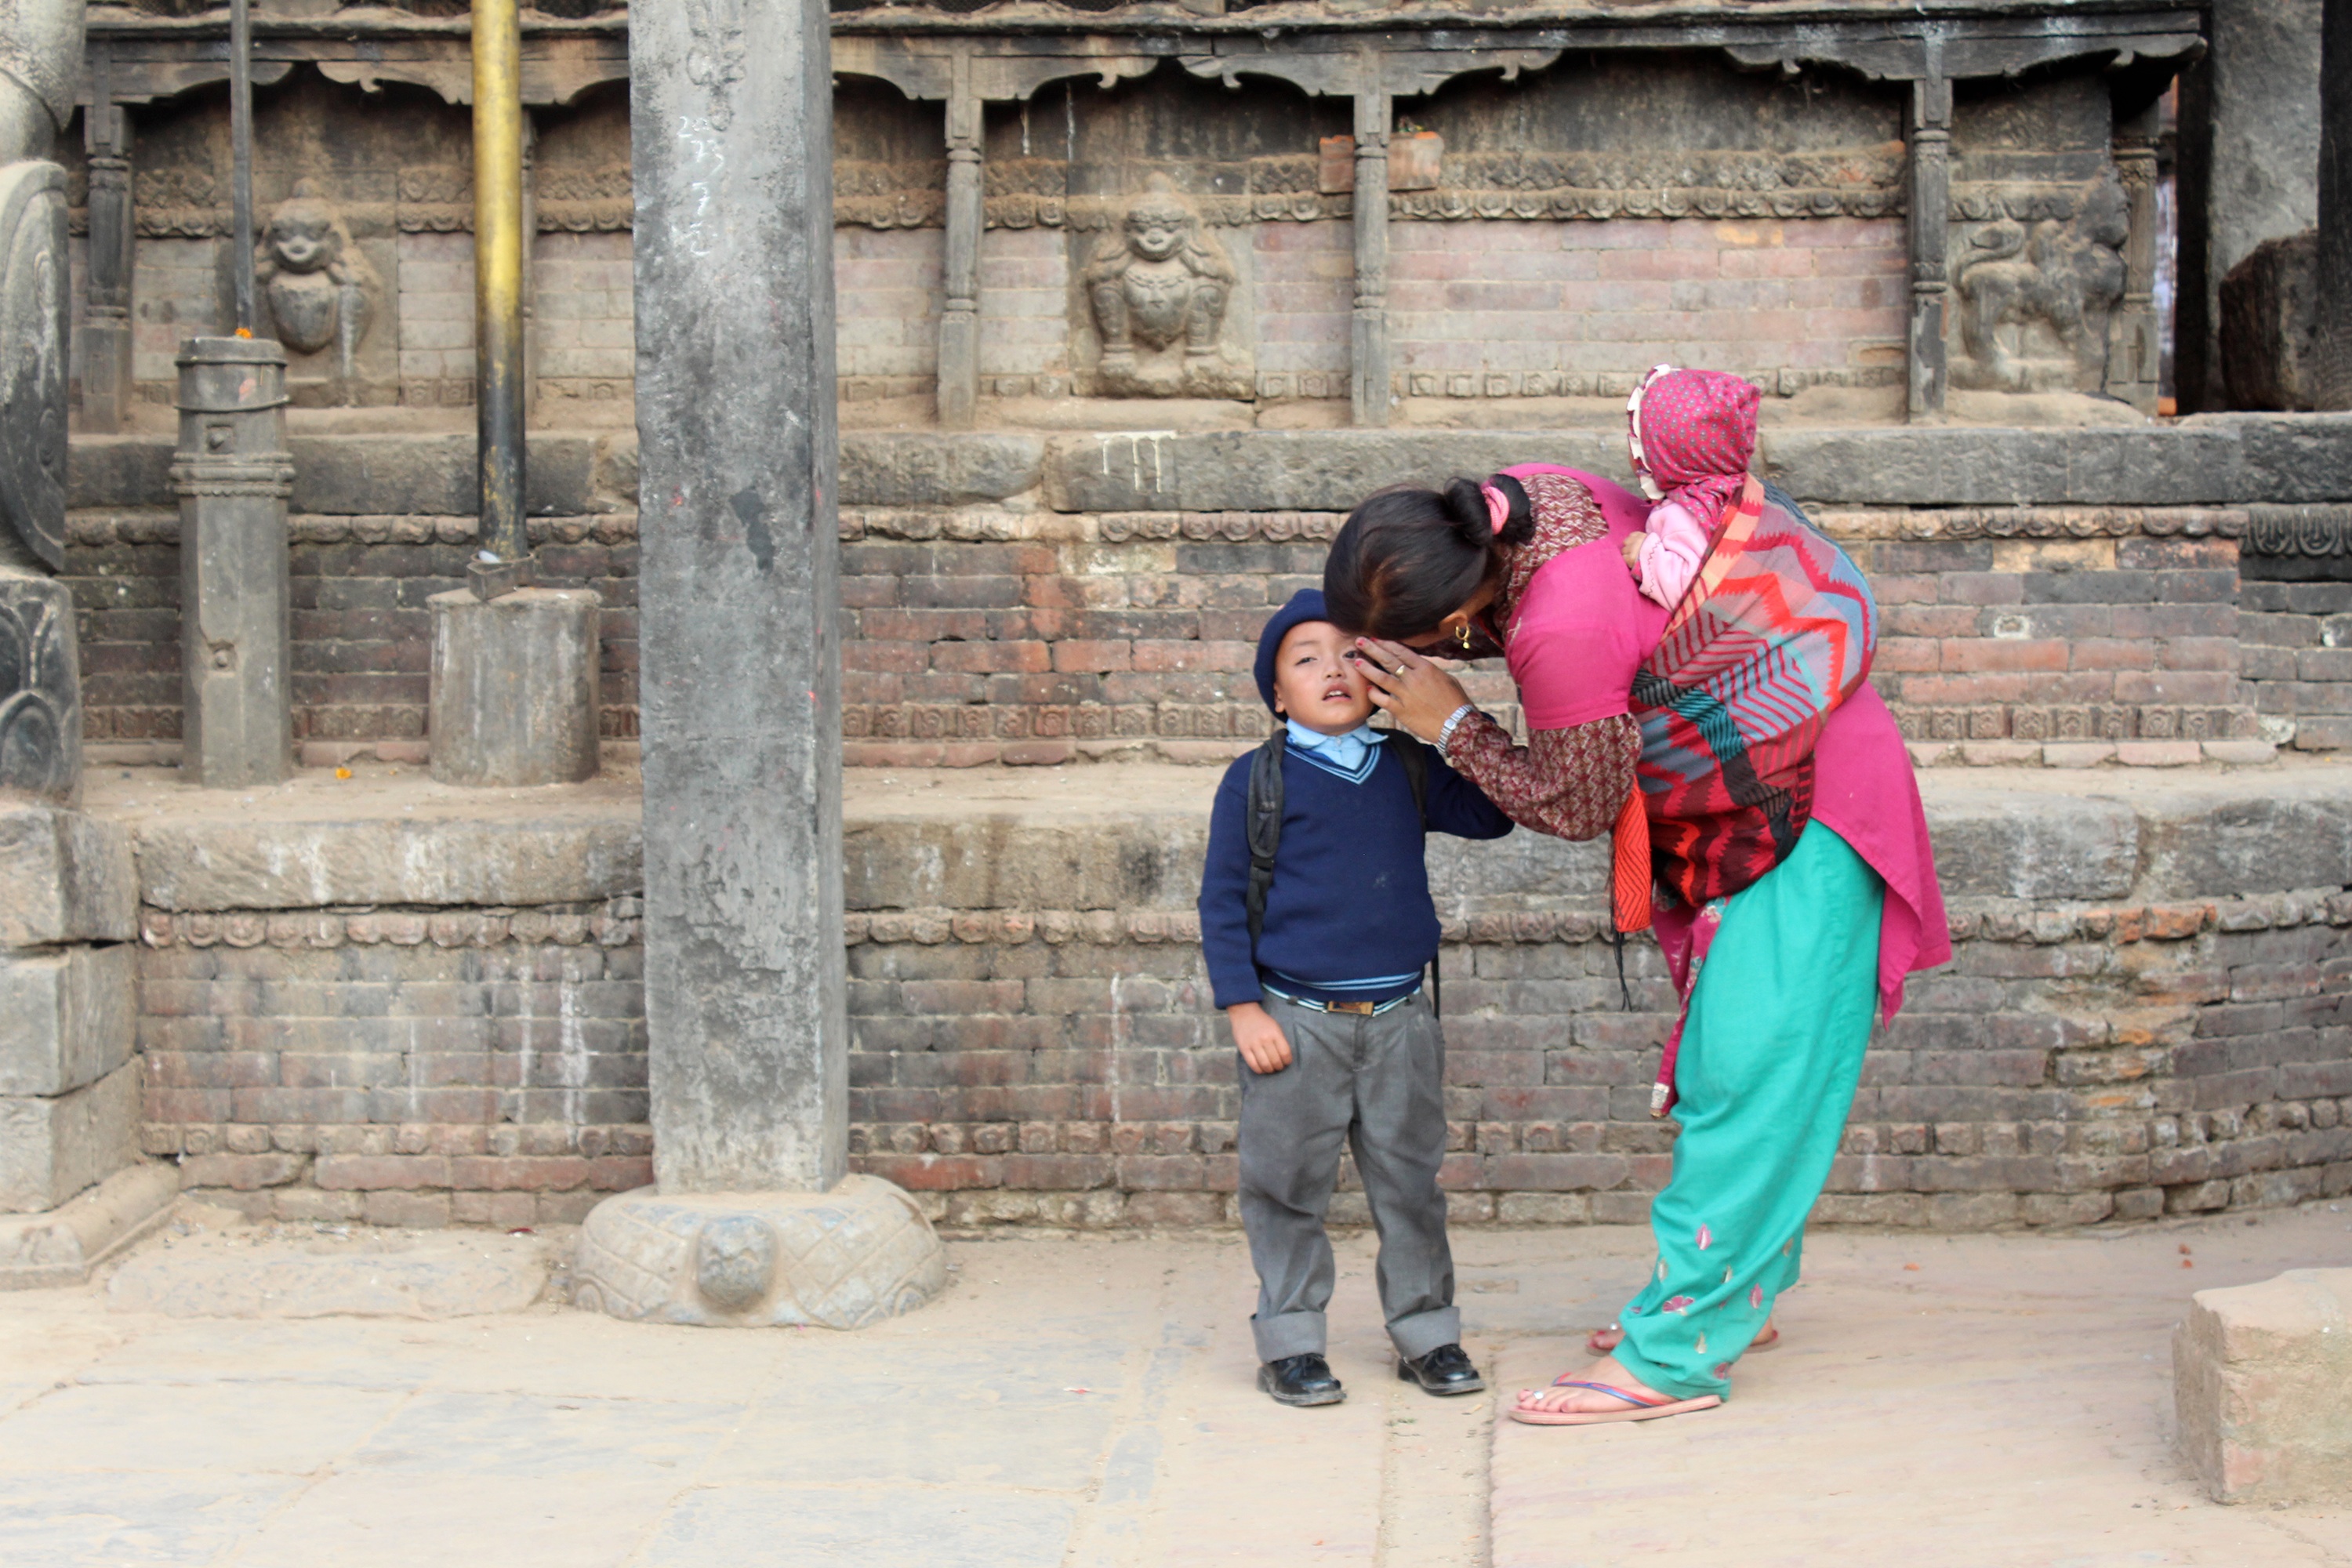
people, tourism, temple, photograph, tours, ancient history